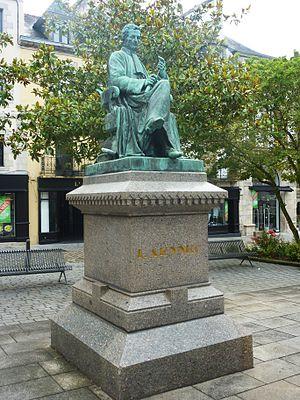
Quimper
Quimper /kɛ̃pɛʁ/ est une commune française de la région Bretagne située dans le nord-ouest de la France. La ville est le chef-lieu du département du Finistère, le siège du conseil départemental, ainsi que des deux cantons qui la composent. Elle est également la capitale traditionnelle de la Cornouaille, du Pays Glazik et du Pays de Cornouaille qui compte 331 300 habitants en 2009, le siège de l'intercommunalité de Quimper Bretagne Occidentale qui compte 100 187 habitants en 2014, le siège de l'arrondissement de Quimper et enfin le siège du diocèse de Quimper et Léon. Ses habitants sont appelés les Quimpérois.